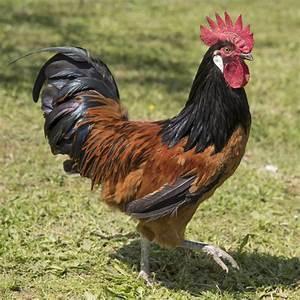
chicken